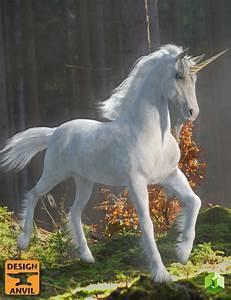
horse